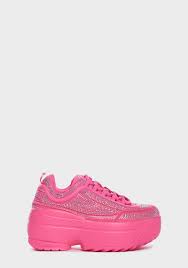
Label: Sneaker